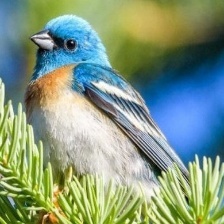
Species: LAZULI BUNTING
Scientific name: PASSERINA AMOENA
ImageNet parent category: indigo_bunting